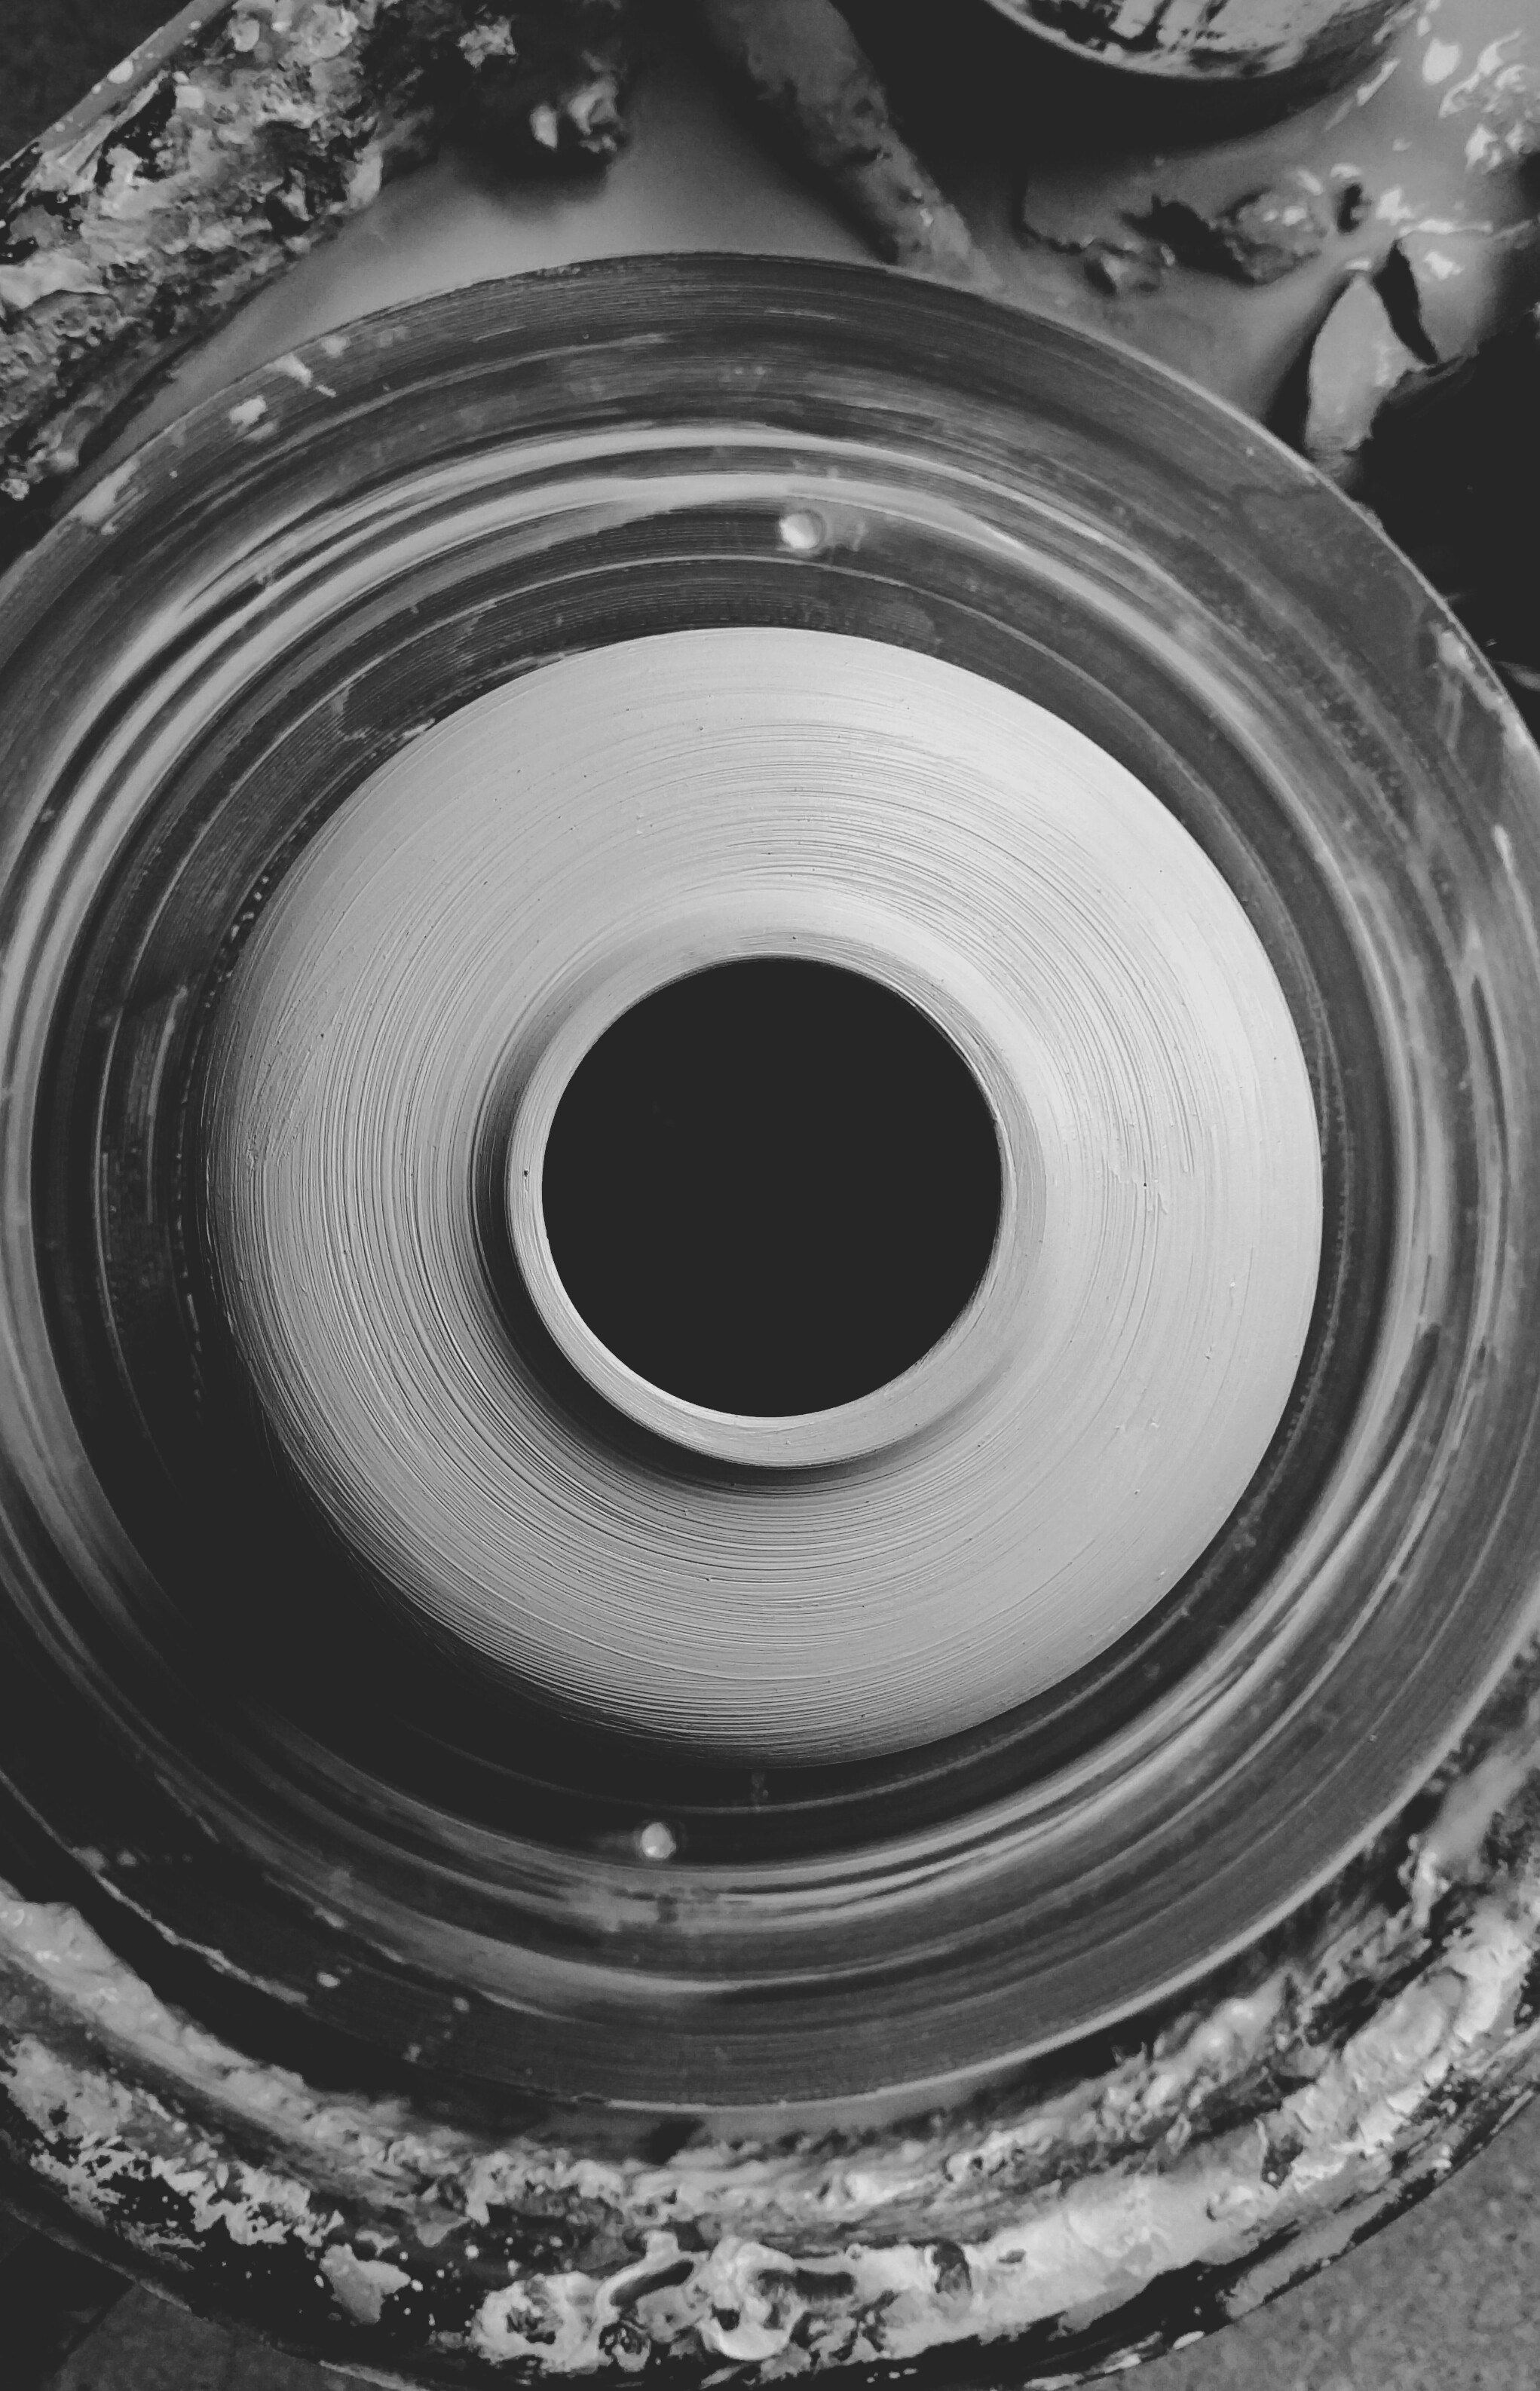
black and white, white, photography, wheel, spiral, black, monochrome, tire, circle, close up, shape, monochrome photography, automotive tire